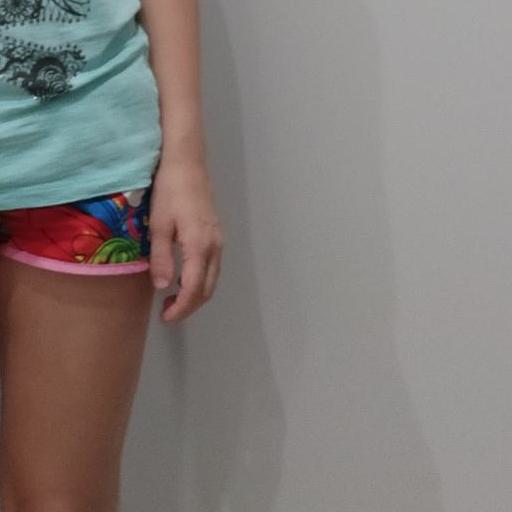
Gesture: no_gesture